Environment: real
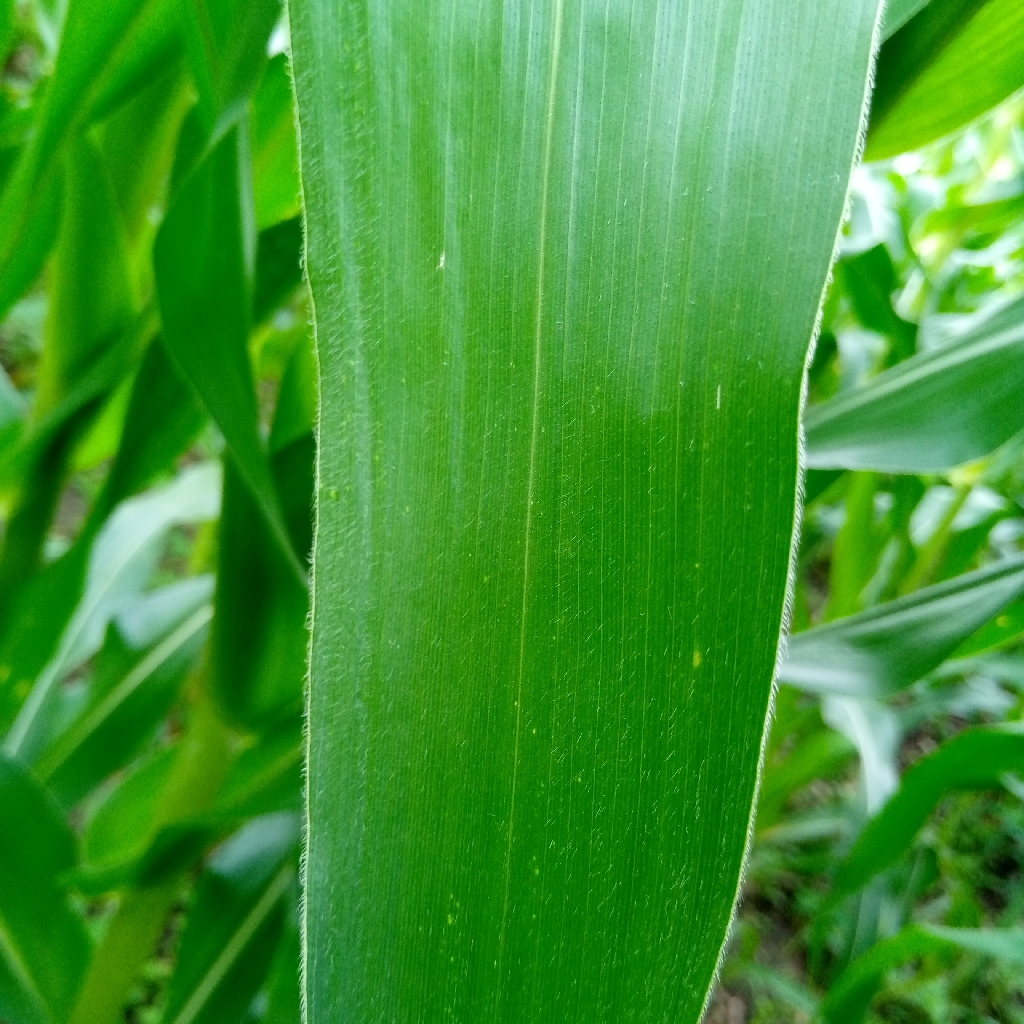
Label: healthy